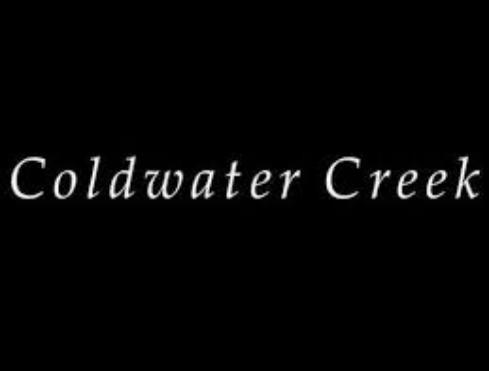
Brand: Coldwater Creek
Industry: Clothes